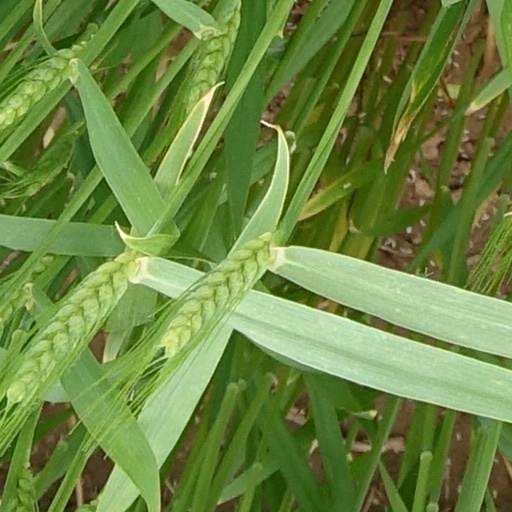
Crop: wheat